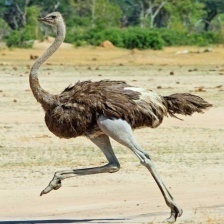
Species: OSTRICH
Scientific name: STRUTHIO CAMELUS